Sutton Coldfield Town railway station

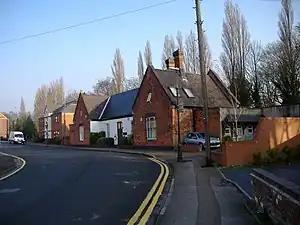
The station from Midland Road

Sutton Coldfield Town railway station, also referred to as Sutton Town, was a railway station in Sutton Coldfield, Birmingham, England, on the Midland Railway's Sutton Park Line.